Landing signal officer

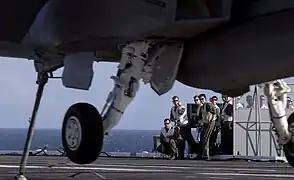
Landing signal officers

From the late 1950s, carriers evolved from the original straight or axial-deck configuration into the angled flight deck, with an optical landing system (OLS) providing glide slope information to the pilot. As such, the system of using both the OLS and the LSO was developed.